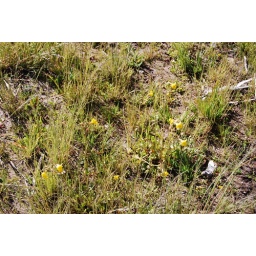
Tiny flowers in the sands around the lake